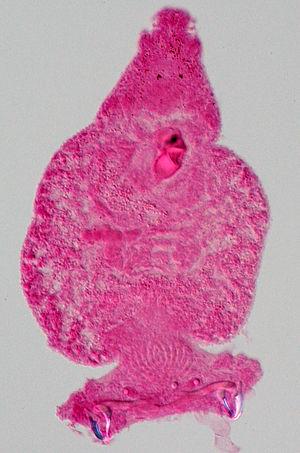
Pseudorhabdosynochus morrhua Justine, 2008 (Monogenea, Diplectanidae), parasite du mérou Epinephelus morrhua (Epinephelinae, Serranidae, Perciformes) au large de la Nouvelle-Calédonie, Pacifique Sud. Photographie de l’holotype, lame MNHN JNC2453A5, coloration au carmin, longueur totale du spécimen 340 µm. Gàidhlig: Pseudorhabdosynochus morrhua Justine, 2008 (Monogenea, Diplectanidae), dìosganach a bhios air an iasg grouper Epinephelus morrhua (Epinephelinae, Serranidae, Perciformes) mu chladaichean Chaledonia Nuadh, anns a’ Chuan Sèimh a-Deas. Dealbh de’n phrìomh bhall-sampaill, sleamhnag MNHN JNC2453A5, air a dhath dearg carmine, faid a’ bhuill-sampaill gu h-iomlan 340 μm. עברית: Pseudorhabdosynochus morrhua Justine, 2008 (Monogenea, Diplectanidae) טפיל של דג הדקר Epinephelus morrhua (Epinephelinae, Serranidae, Perciformes) מחופי קלדוניה החדשה, דרום האוקיינוס השקט, צילום של פרט מקור (Holotype), תתקין מיקרוסקופי, MNHN JNC2453A5, צבוע בקרמין, אורך כללי של הפרט 340 µm. תיאור המין (באנגלית עם תקציר בצרפתית): Justine, 2008, Systematic Parasitology, 71, 145-158. हिन्दी: Pseudorhabdosynochus morrhua Justine, 2008 (Monogenea, Diplectanidae), न्यू कैलेडोनिया, दक्षिण प्रशांत ग्रूपर Epinephelus morrhua (Epinephelinae, Serranidae, Perciformes) के परजीवी. Holotype की तस्वीर स्लाइड MNHN JNC2453A5, लाल रंग से भरा हुआ, नमूना 340 माइक्रोन की कुल लंबाई. Hrvatski: Pseudorhabdosynochus morrhua Justine, 2008 (Monogenea, Diplectanidae), parazit kirnje Epinephelus morrhua (Epinephelinae, Serranidae, Perciformes) sa pučine Nove Kaledonije, južni Pacifik. Fotografija holotipa, mikroskopski preparat MNHN JNC2453A5, obojen karminskim crvenilom, ukupna dužina primjerka 340 µm. Italiano: Pseudorhabdosynochus morrhua Justine, 2008 (Monogenea, Diplectanidae), parassita della cernia Epinephelus morrhua (Epinephelinae, Serranidae, Perciformes) al largo della Nuova Caledonia, Sud Pacifico. Fotografia dell’olotipo, vetrino MNHN JNC2453A5, colorato con carminio, lunghezza totale 340 µm. 한국어: 남태평양 뉴칼레도니아 해역에서 채집된 바리류, Epinephelus morrhua (Epinephelinae, Serranidae, Perciformes)에 기생하는 단생흡충류, Pseudorhabdosynochus morrhua Justine, 2008 (Monogenea, Diplectanidae). 모식표본 사진, 슬라이드 MNHN JNC2453A5, 카민스테인, 몸길이 340 µm. Bahasa Melayu: Pseudorhabdosynochus morrhua Justine, 2008 (Monogenea, Diplectanidae), parasit ikan kerapu Epinephelus morrhua (Epinephelinae, Serranidae, Perciformes) dari New Caledonia, Pasifik Selatan. Gambar holotip, slaid MNHN JNC2453A5, diwarnakan menggunakan lumuran carmine, panjang keseluruhan spesimen ialah 340 µm.
L’histologie, autrefois appelée anatomie microscopique, est la branche de la biologie et de la médecine qui étudie les tissus biologiques. Elle se situe au carrefour de la biologie cellulaire, de l'anatomie, de la biochimie et de la physiologie. Elle a pour objectif d’explorer la structure des organismes vivants, les rapports constitutifs et fonctionnels entre leurs éléments fonctionnels, ainsi que le renouvellement des tissus. Elle participe à l'exploration des processus pathologiques et de leurs effets.
Pseudorhabdosynochus morrhua est une espèce de Monogène Diplectanidae parasite sur les branchies d'un mérou. L'espèce a été décrite en 2008.
Pseudorhabdosynochus est un genre de monogènes inclus dans la famille Diplectanidae. L'espèce type du genre est Pseudorhabdosynochus epinepheli.
La coloration de tissu biologique est souvent nécessaire pour l'identification. Certaines colorations sont compatibles avec la vie cellulaire, d'autres nécessitent la fixation des tissus, et parfois la création de coupes histologiques.
Le hapteur est l'organe de fixation des Monogènes, un groupe de Plathelminthes parasites.
Les Diplectanidae sont une famille de monogènes créée par Monticelli en 1903 comme sous-famille Diplectaninae.
Dactylopius coccus est une espèce de cochenilles, un insecte hémiptère de la super-famille des Coccoidea.